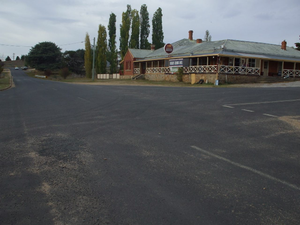
Dalgety est un hameau du sud de la Nouvelle-Galles du Sud, en Australie, sur les rives de la Snowy River, dans la région de Monaro à l'est des Snowy Mountains de la cordillère australienne. Il est situé à 452 km au sud-ouest de Sydney.